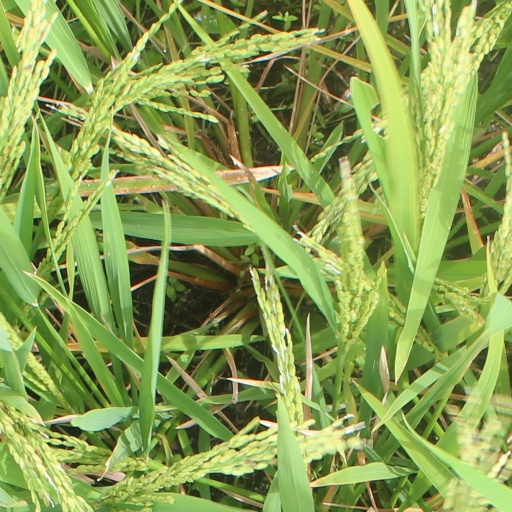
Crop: rice